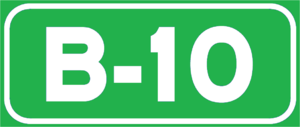
La route nationale N-II est une route du réseau espagnol reliant Madrid et Barcelone à la frontière française par La Jonquera, puis côté français à Le Perthus sur la RN 9.
La B-10 aussi appelée Ronda Litoral entoure le centre de Barcelone d'est en ouest le long de la côte méditerranéenne. Elle a les caractéristiques autoroutières et longe tout le sud de la capitale Catalane.